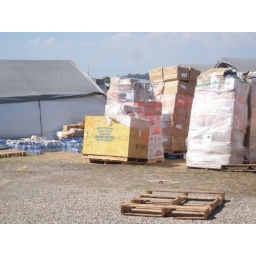
Our water filter system in the MAF cargo area. It the big yellow crate with the box on top.